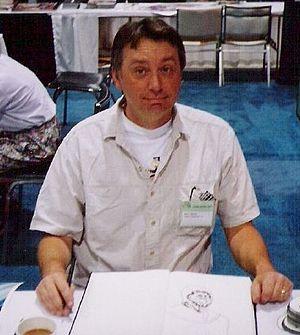
Rick Veitch, né le 7 mai 1951, est un auteur américain de bande dessinée.